Canton of Zurich

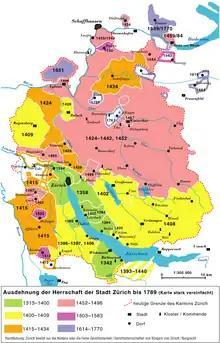
Territorial development of Zurich, 1313–1798

Zurihgauuia (Zürichgau) was a subdivision of Turgowe (Thurgau) in the Duchy of Alamannia, consisting roughly of the territory between Reuss and Töss. From the 740s, substantial portions of Zürichgau were owned by the Abbey of St. Gall. In , an administrative re-organisation under counts Ruthard and Warin exempted the castle town of Zurich from comital rule. A county of Zürichgau was established under Louis the Pious, for a count Ruadker, in 820. Zürichgau ("Zurichgeuue") remained a nominally separate territory in the later 9th century but was often ruled by the same count as Thurgau. In 915, Zürichgau together with Thurgau fell to the Bucharding dukes of Swabia. In the late 10th century, the county of Zurich was ruled by the Nellenburger, and during 1077–1172 by the Lenzburger.